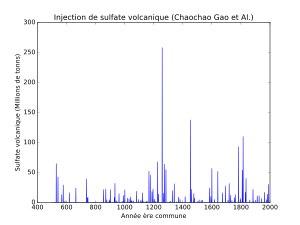
Kuwae est une caldeira sous-marine situé entre les îles Epi et Tongoa de l’archipel du Vanuatu. La caldeira se situe plus précisément entre le flanc du volcan Tavani Ruru sur Epi et le nord-ouest de Tongoa.